Isildur

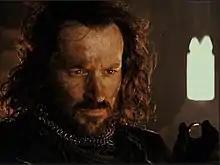
Harry Sinclair plays Isildur in Peter Jackson's "The Lord of the Rings" film trilogy.

In Ralph Bakshi's animated 1978 film version of "The Lord of the Rings", Isildur is called "Prince Isildur of the mighty Kings from across the Sea" and appears as the events of the Last Alliance are portrayed in silhouette. In Peter Jackson's "The Lord of the Rings" film trilogy, Isildur is played by Harry Sinclair.